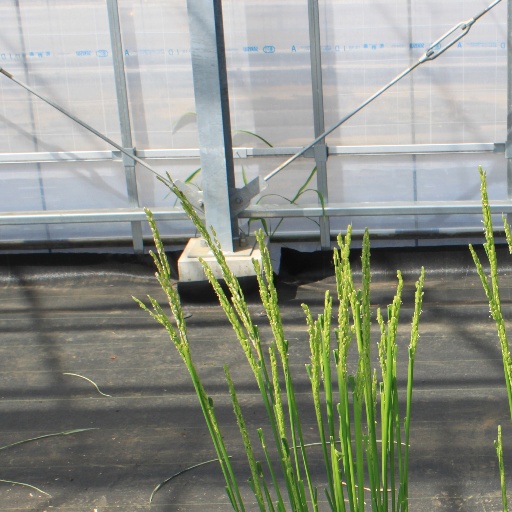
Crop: rice